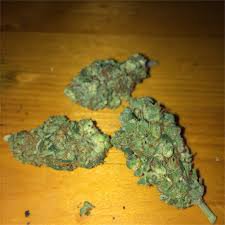
Label: Mango